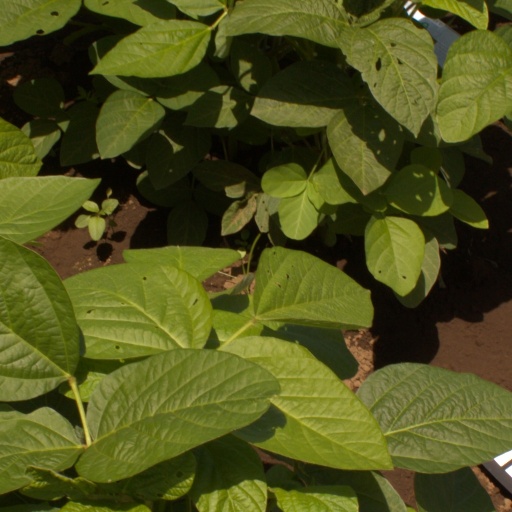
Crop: soybean